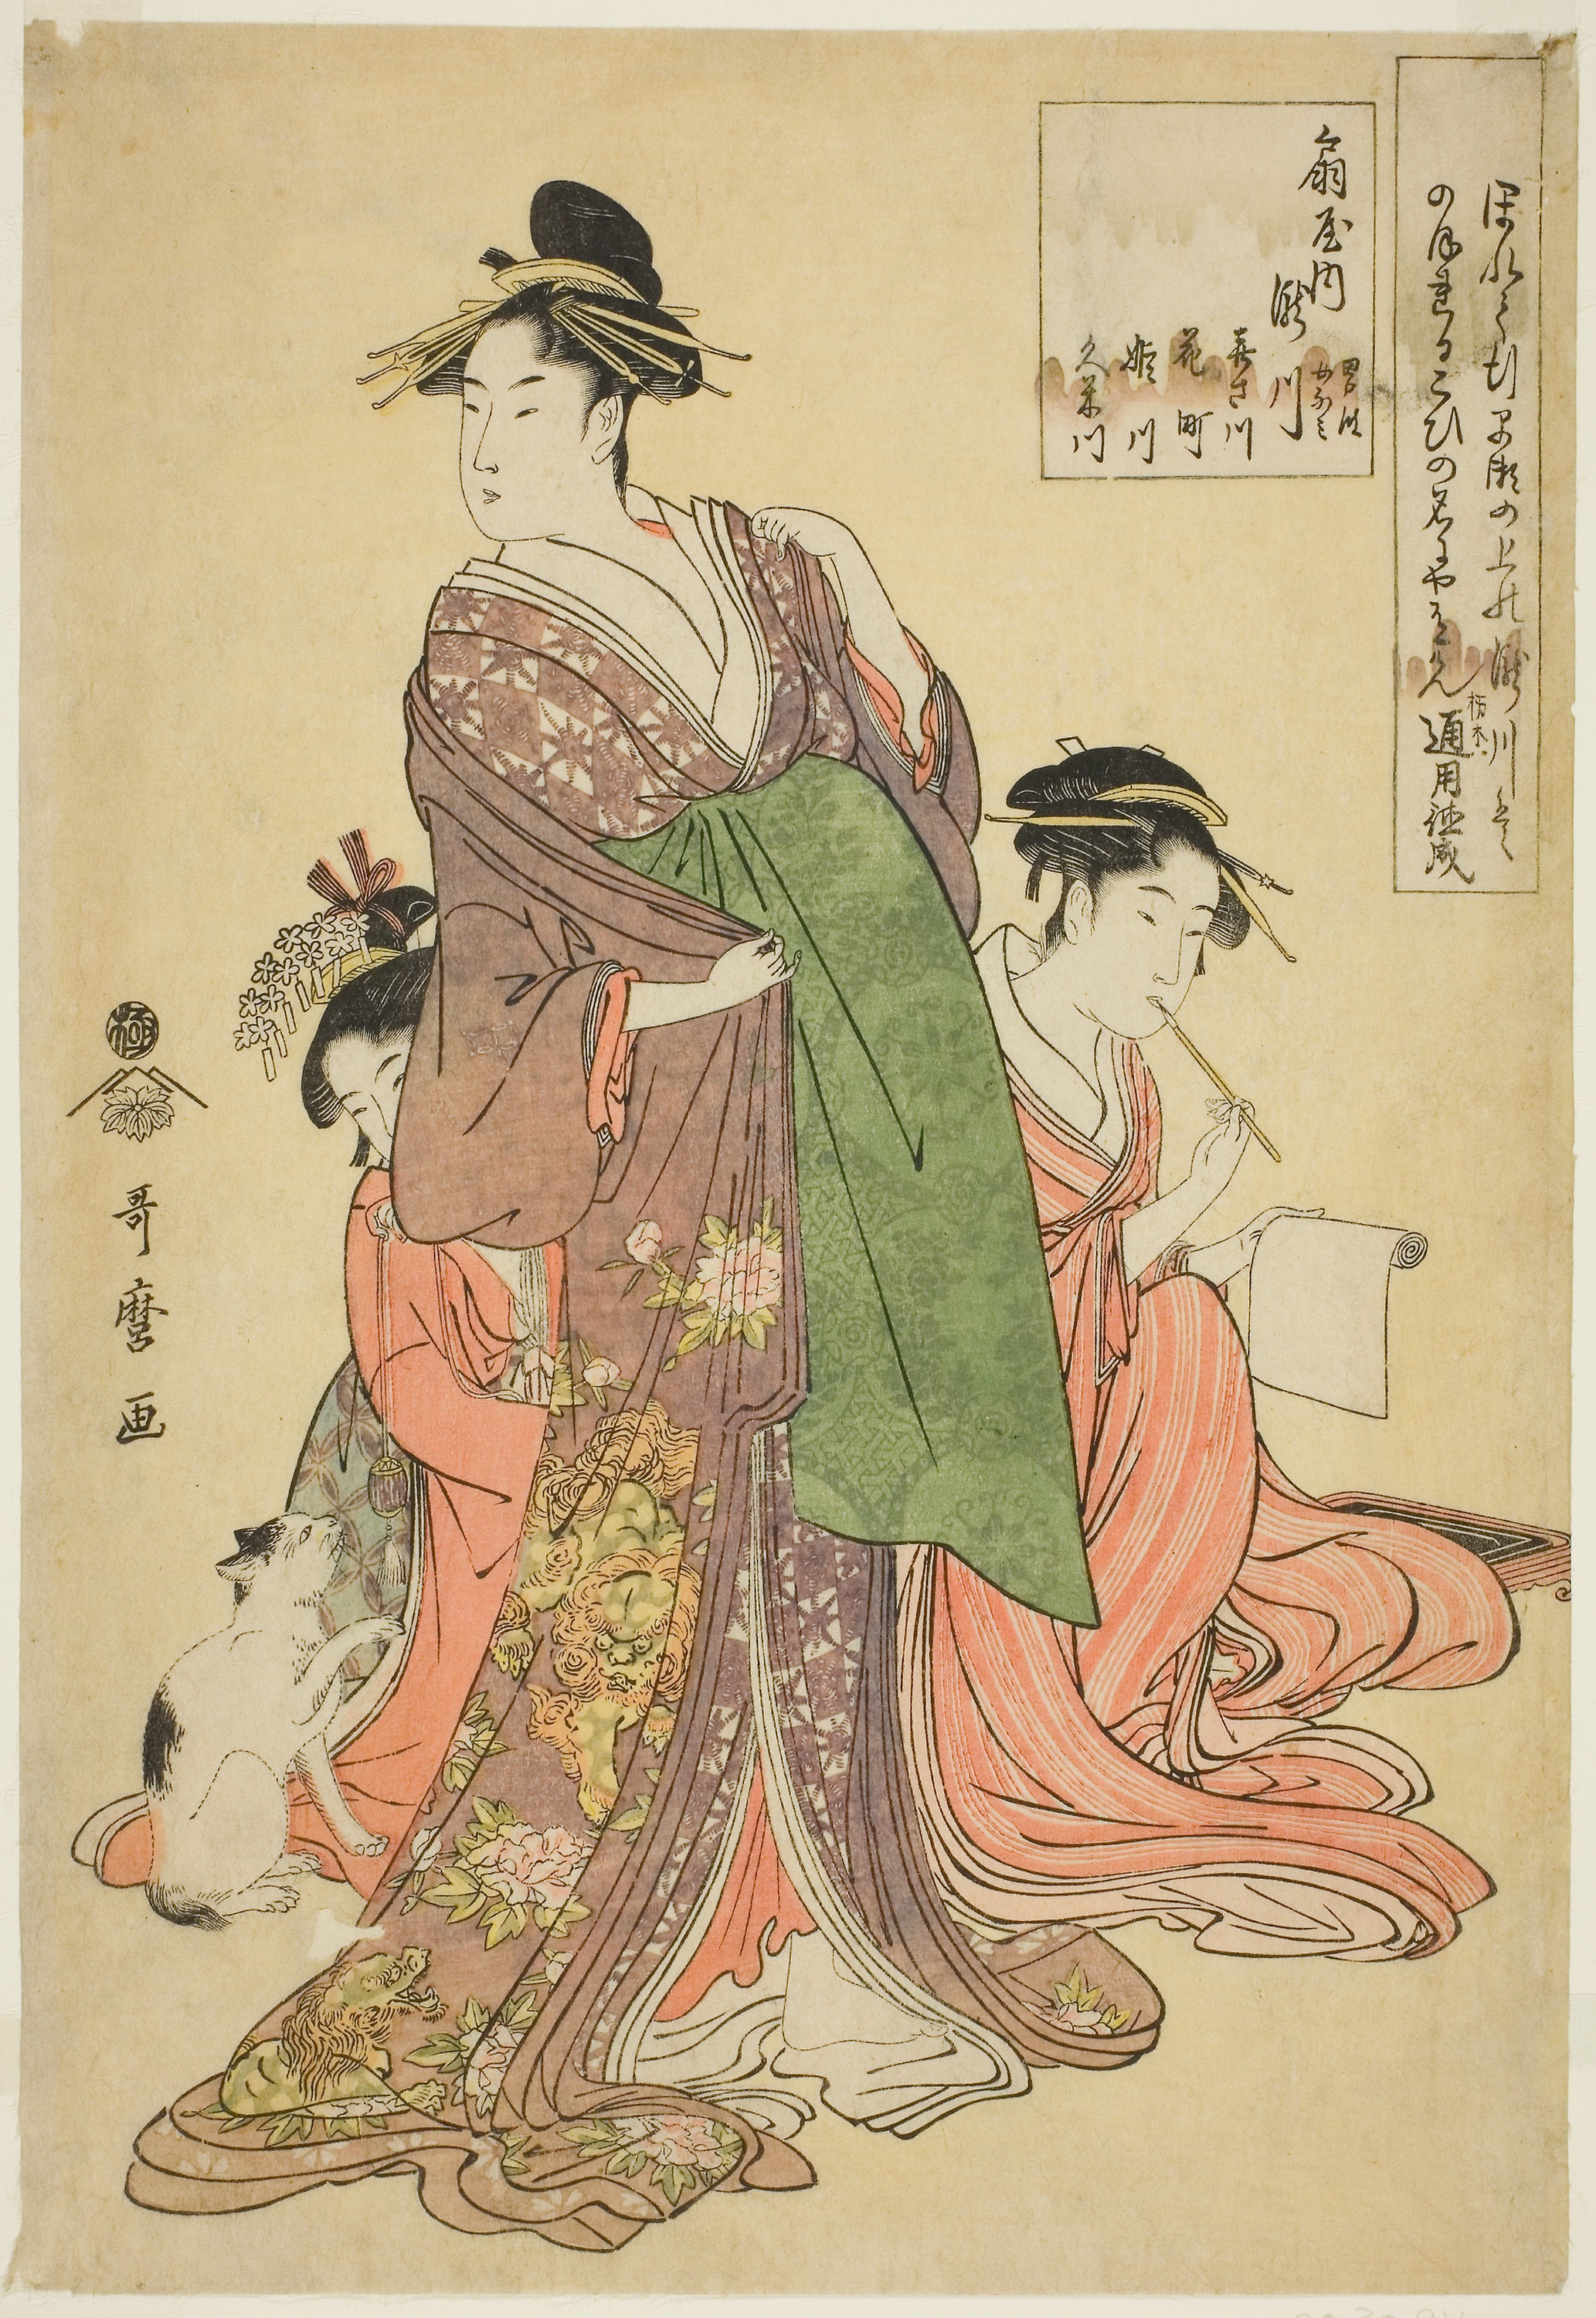
clothing, woman, dress, costume design, art, illustration, geisha, vintage clothing, fashion illustration, pattern, costume